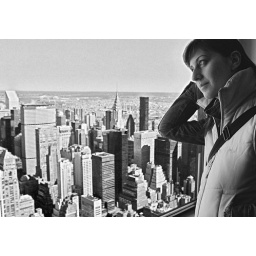
Van in the Empire State building looking through the window NY skyline.